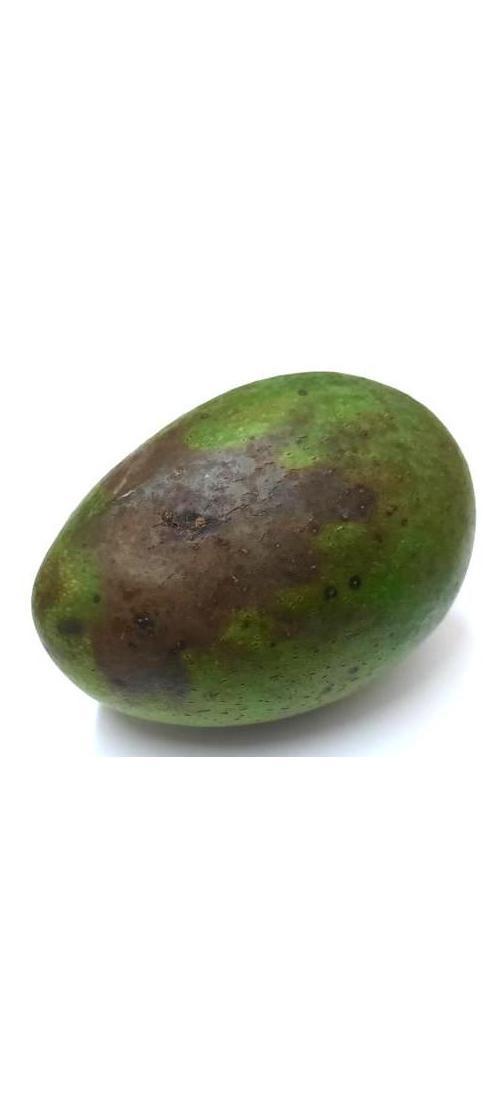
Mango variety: Ashshina Zhinuk